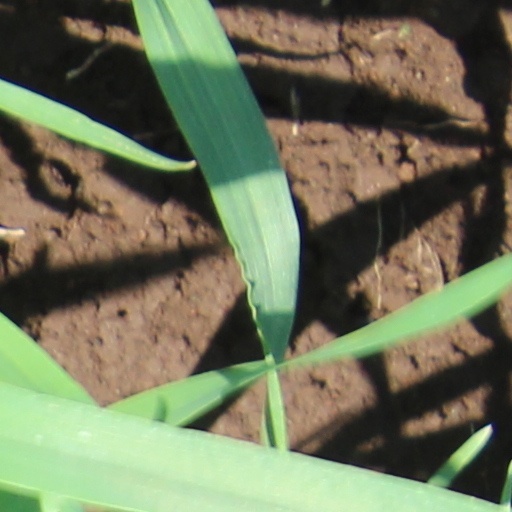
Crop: wheat